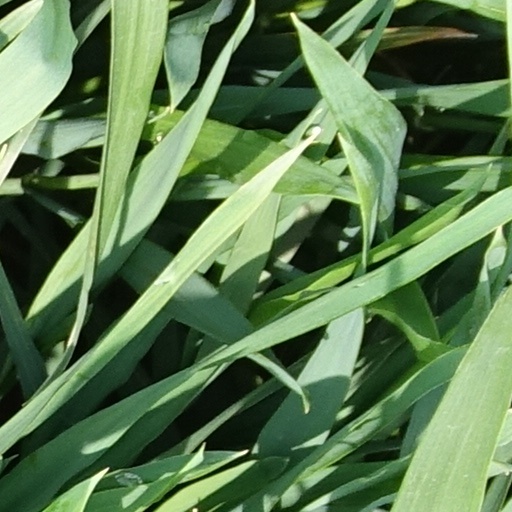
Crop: wheat